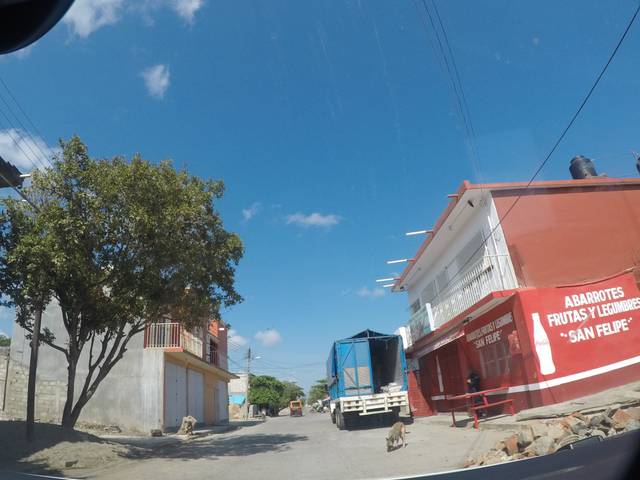
Region: Mexico
Coordinates: 16.433, -95.013